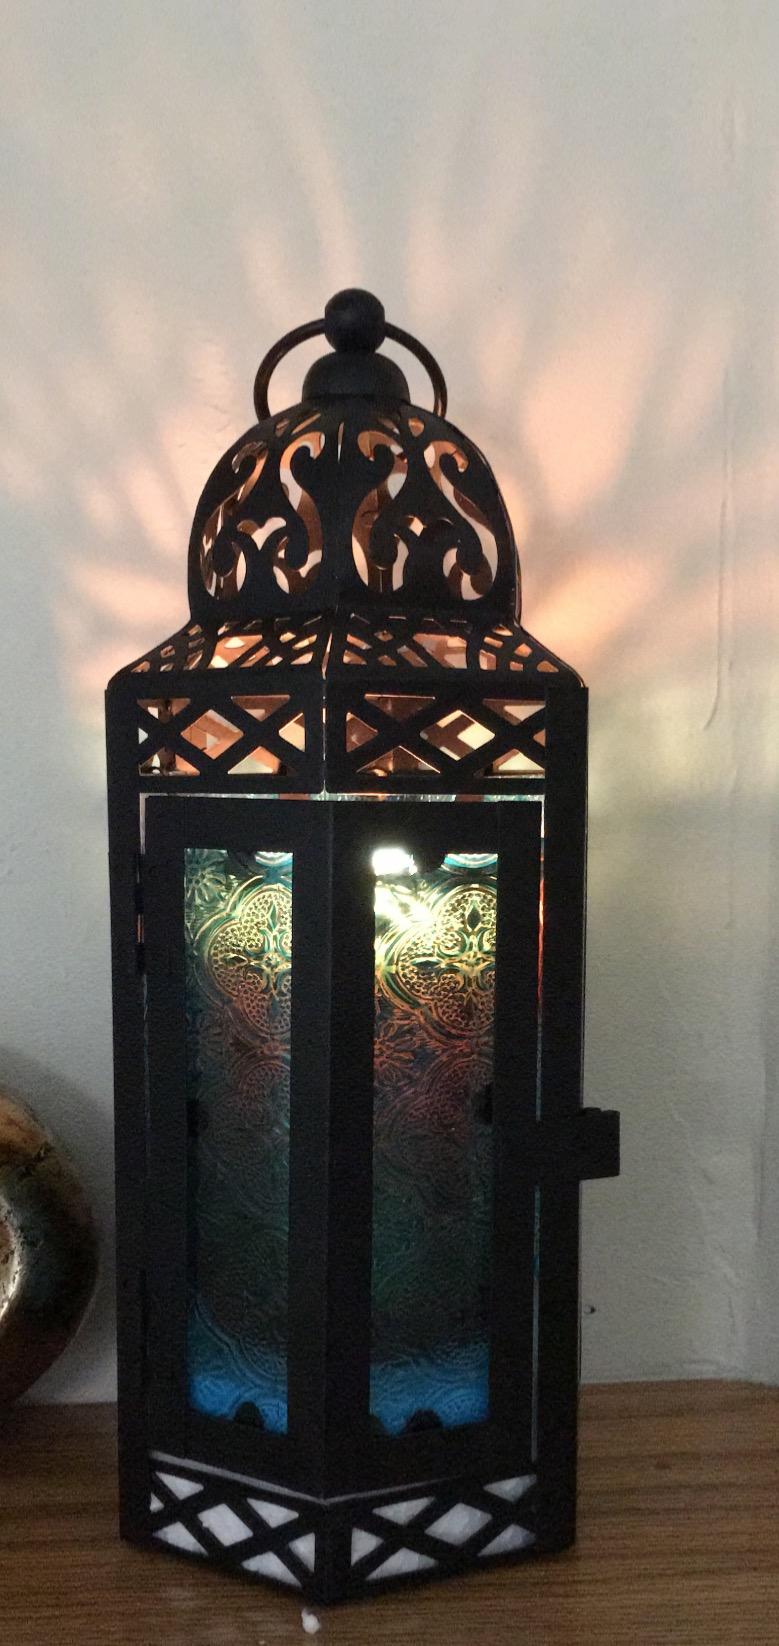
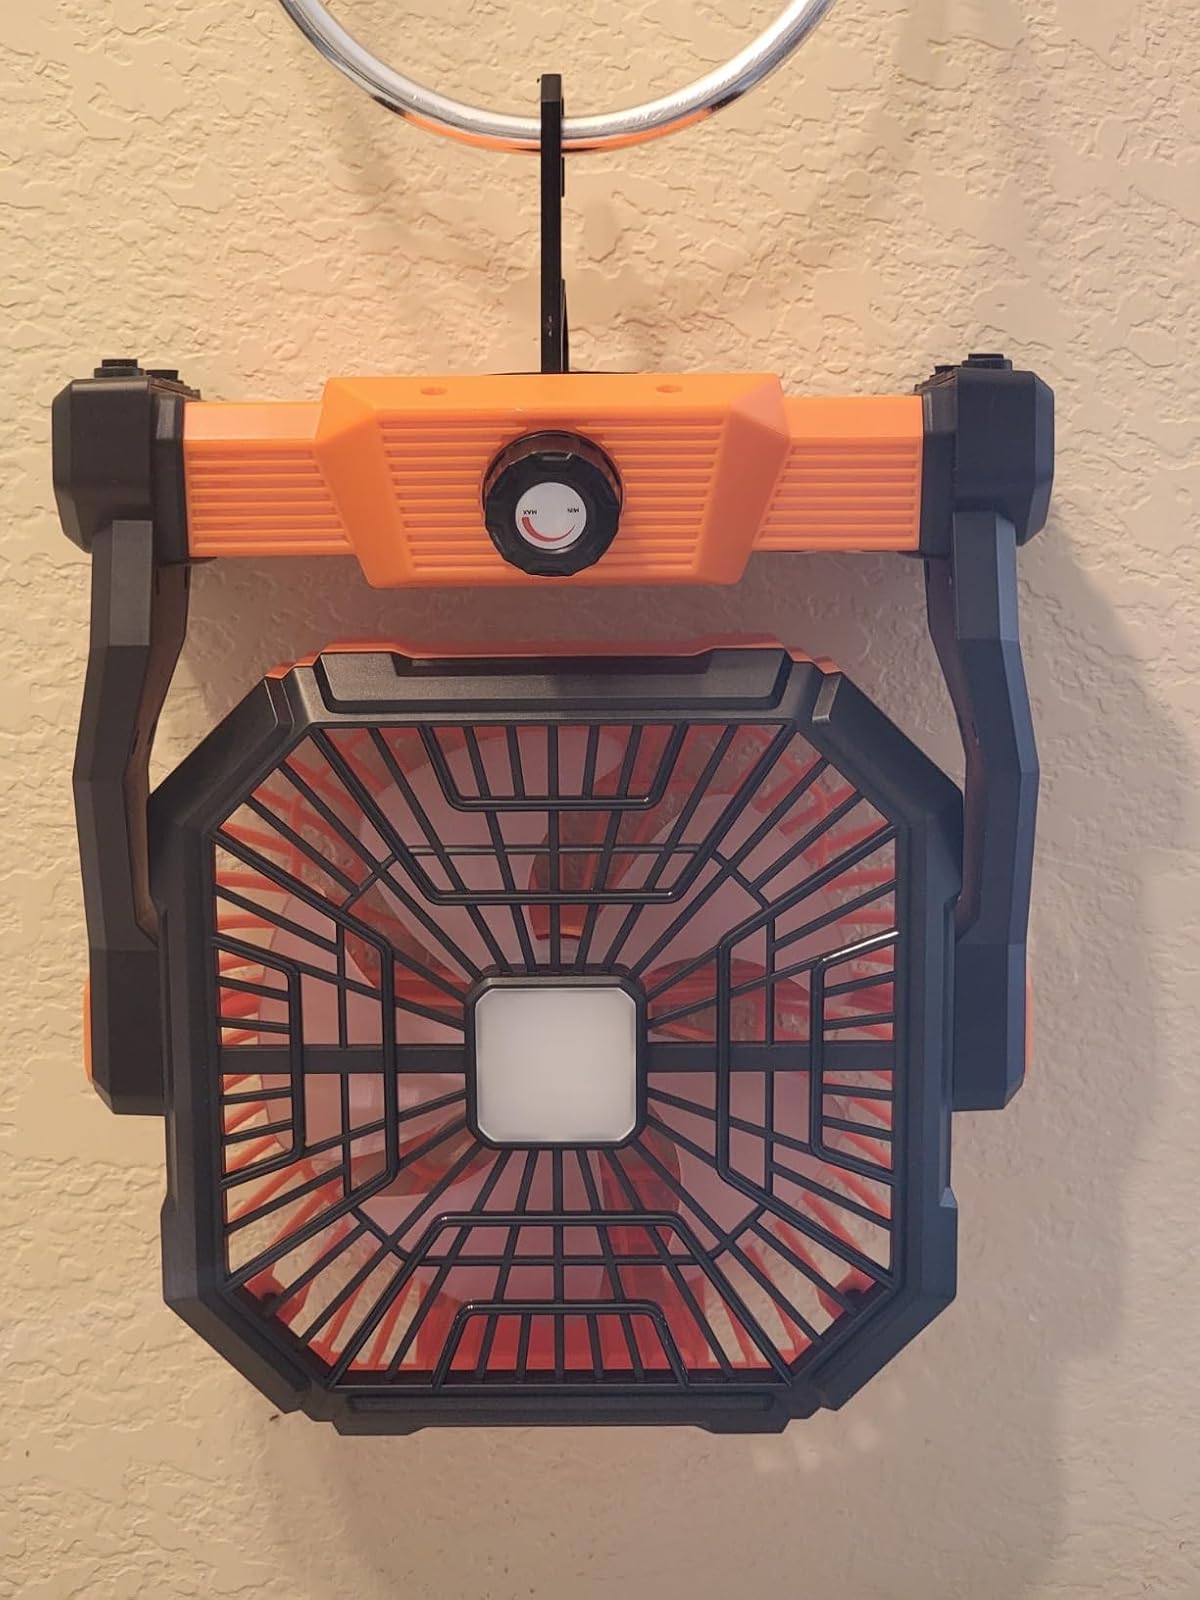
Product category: lantern
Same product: no